Abraham Dee Bartlett

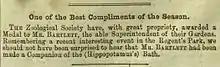
Punch magazine joking in January, 1873

Abraham was the second son of John Bartlett and Jane Dunster. John Bartlett had apprenticed under William Turner, father of J. M. W. Turner, the famous artist, and was a hairdresser and brushmaker. Abraham became interested in animals a child and was allowed by his father's friend, Edward Cross, owner of the menagerie Exeter Exchange in the Strand, to make regular visits. This interest led to Cross introducing him to taxidermy. He, however, began to work as an apprentice to his father in the hairdressing business before he shifted to taxidermy in 1834. His taxidermy business near the British Museum was so successful that he was able to move to larger home, and towards the end of his life, he owned three houses. He married Lydia Norvall and had four daughters and two sons.